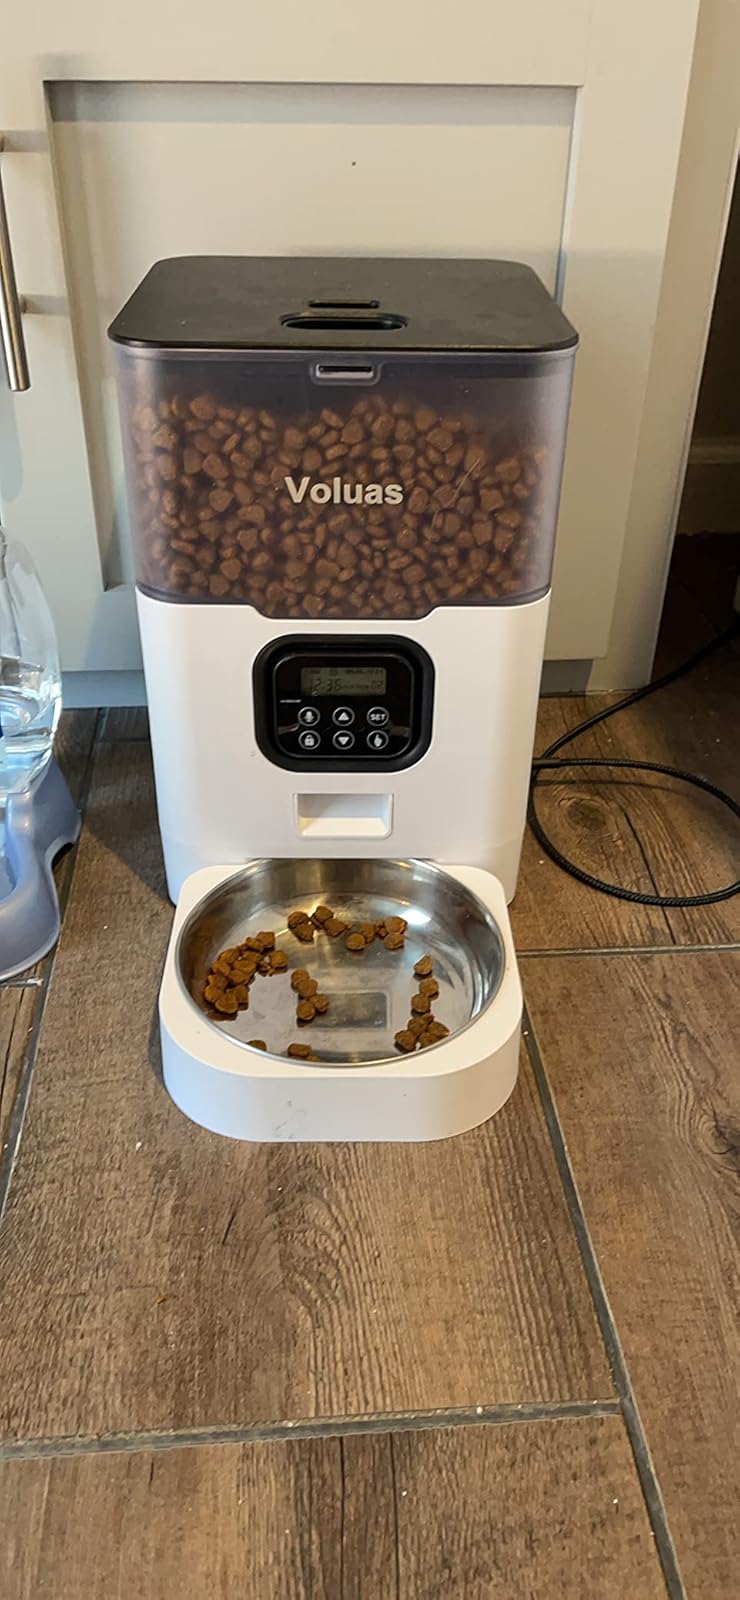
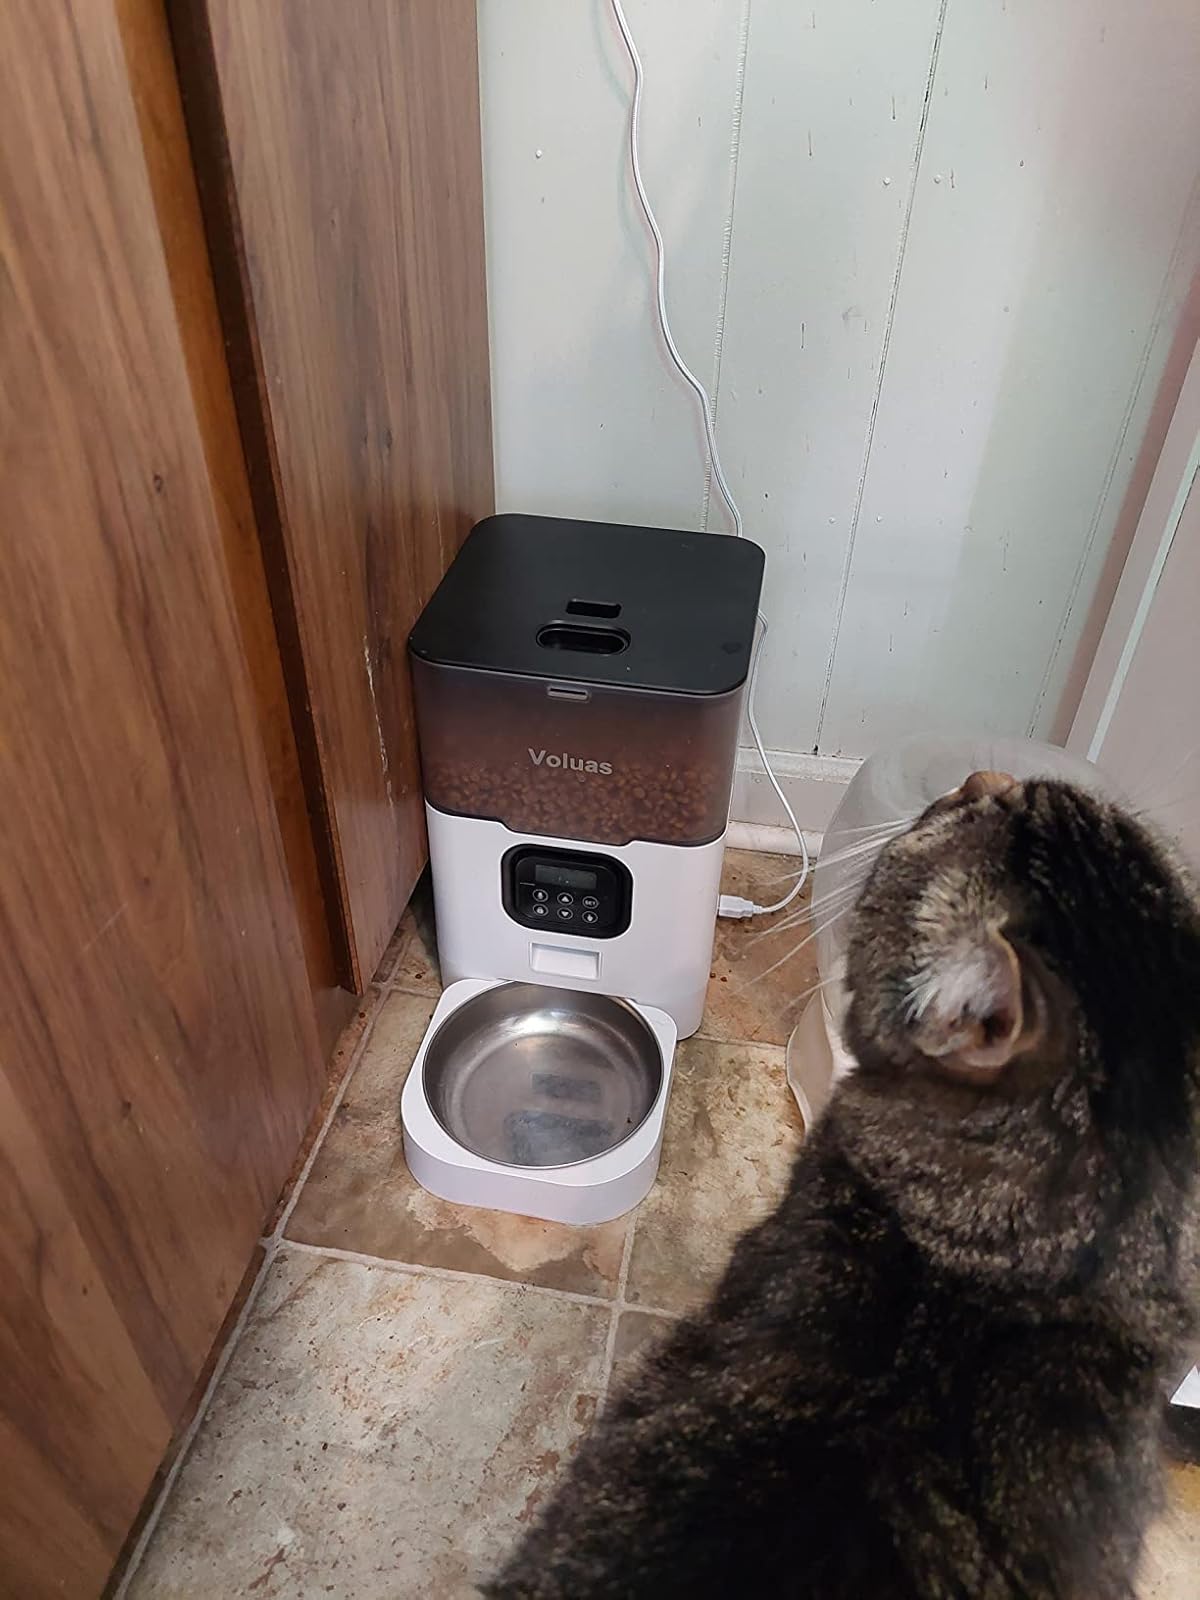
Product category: items_feeder
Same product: yes